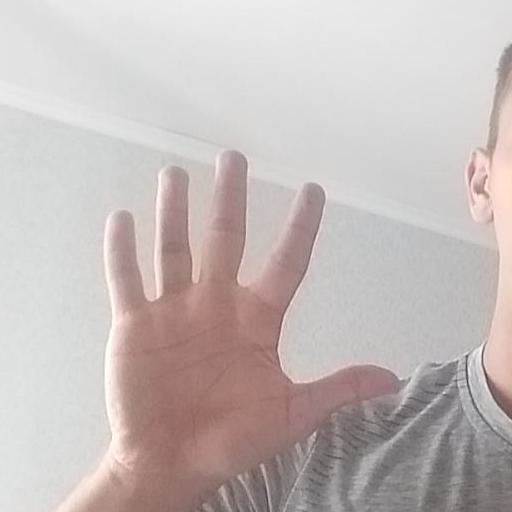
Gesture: palm